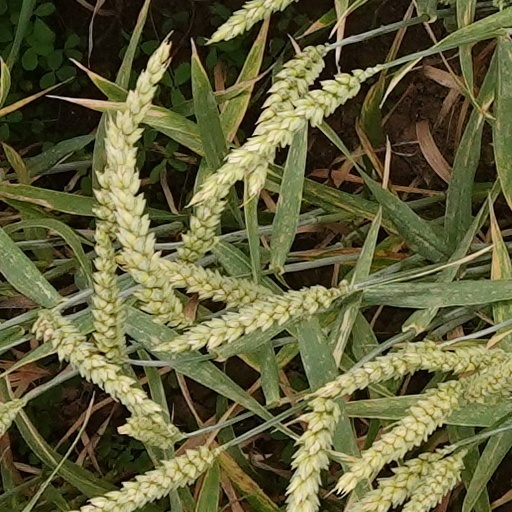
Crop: wheat